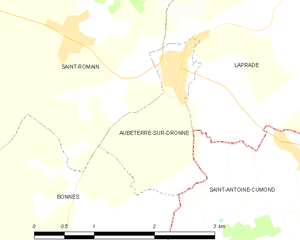
Aubeterre-sur-Dronne est une commune du Sud-Ouest de la France, située dans le département de la Charente.